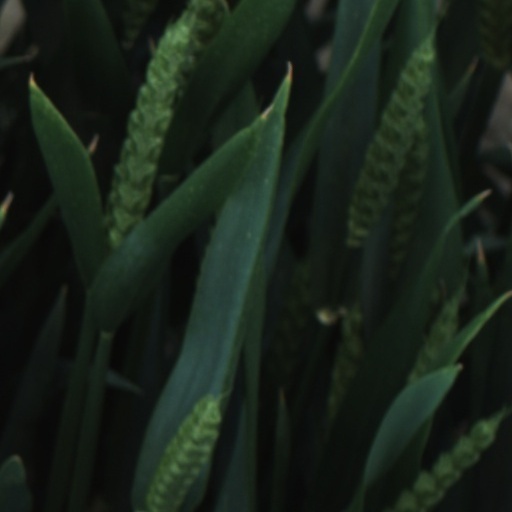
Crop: wheat